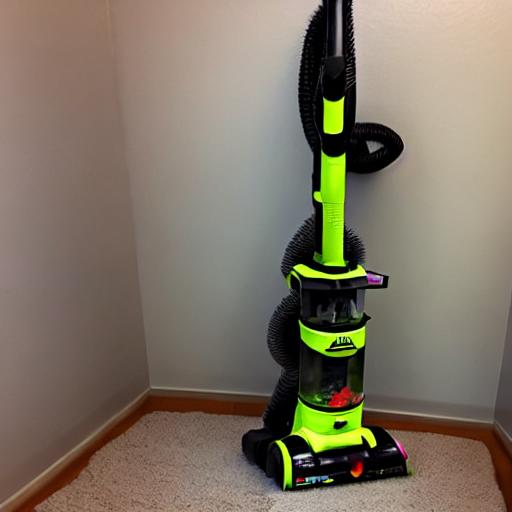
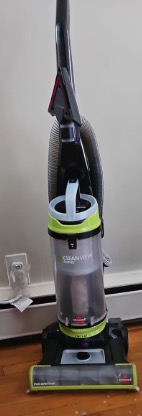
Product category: items_vacuum
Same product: no